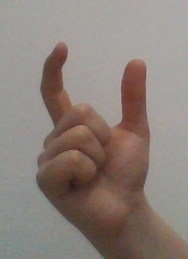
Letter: nun